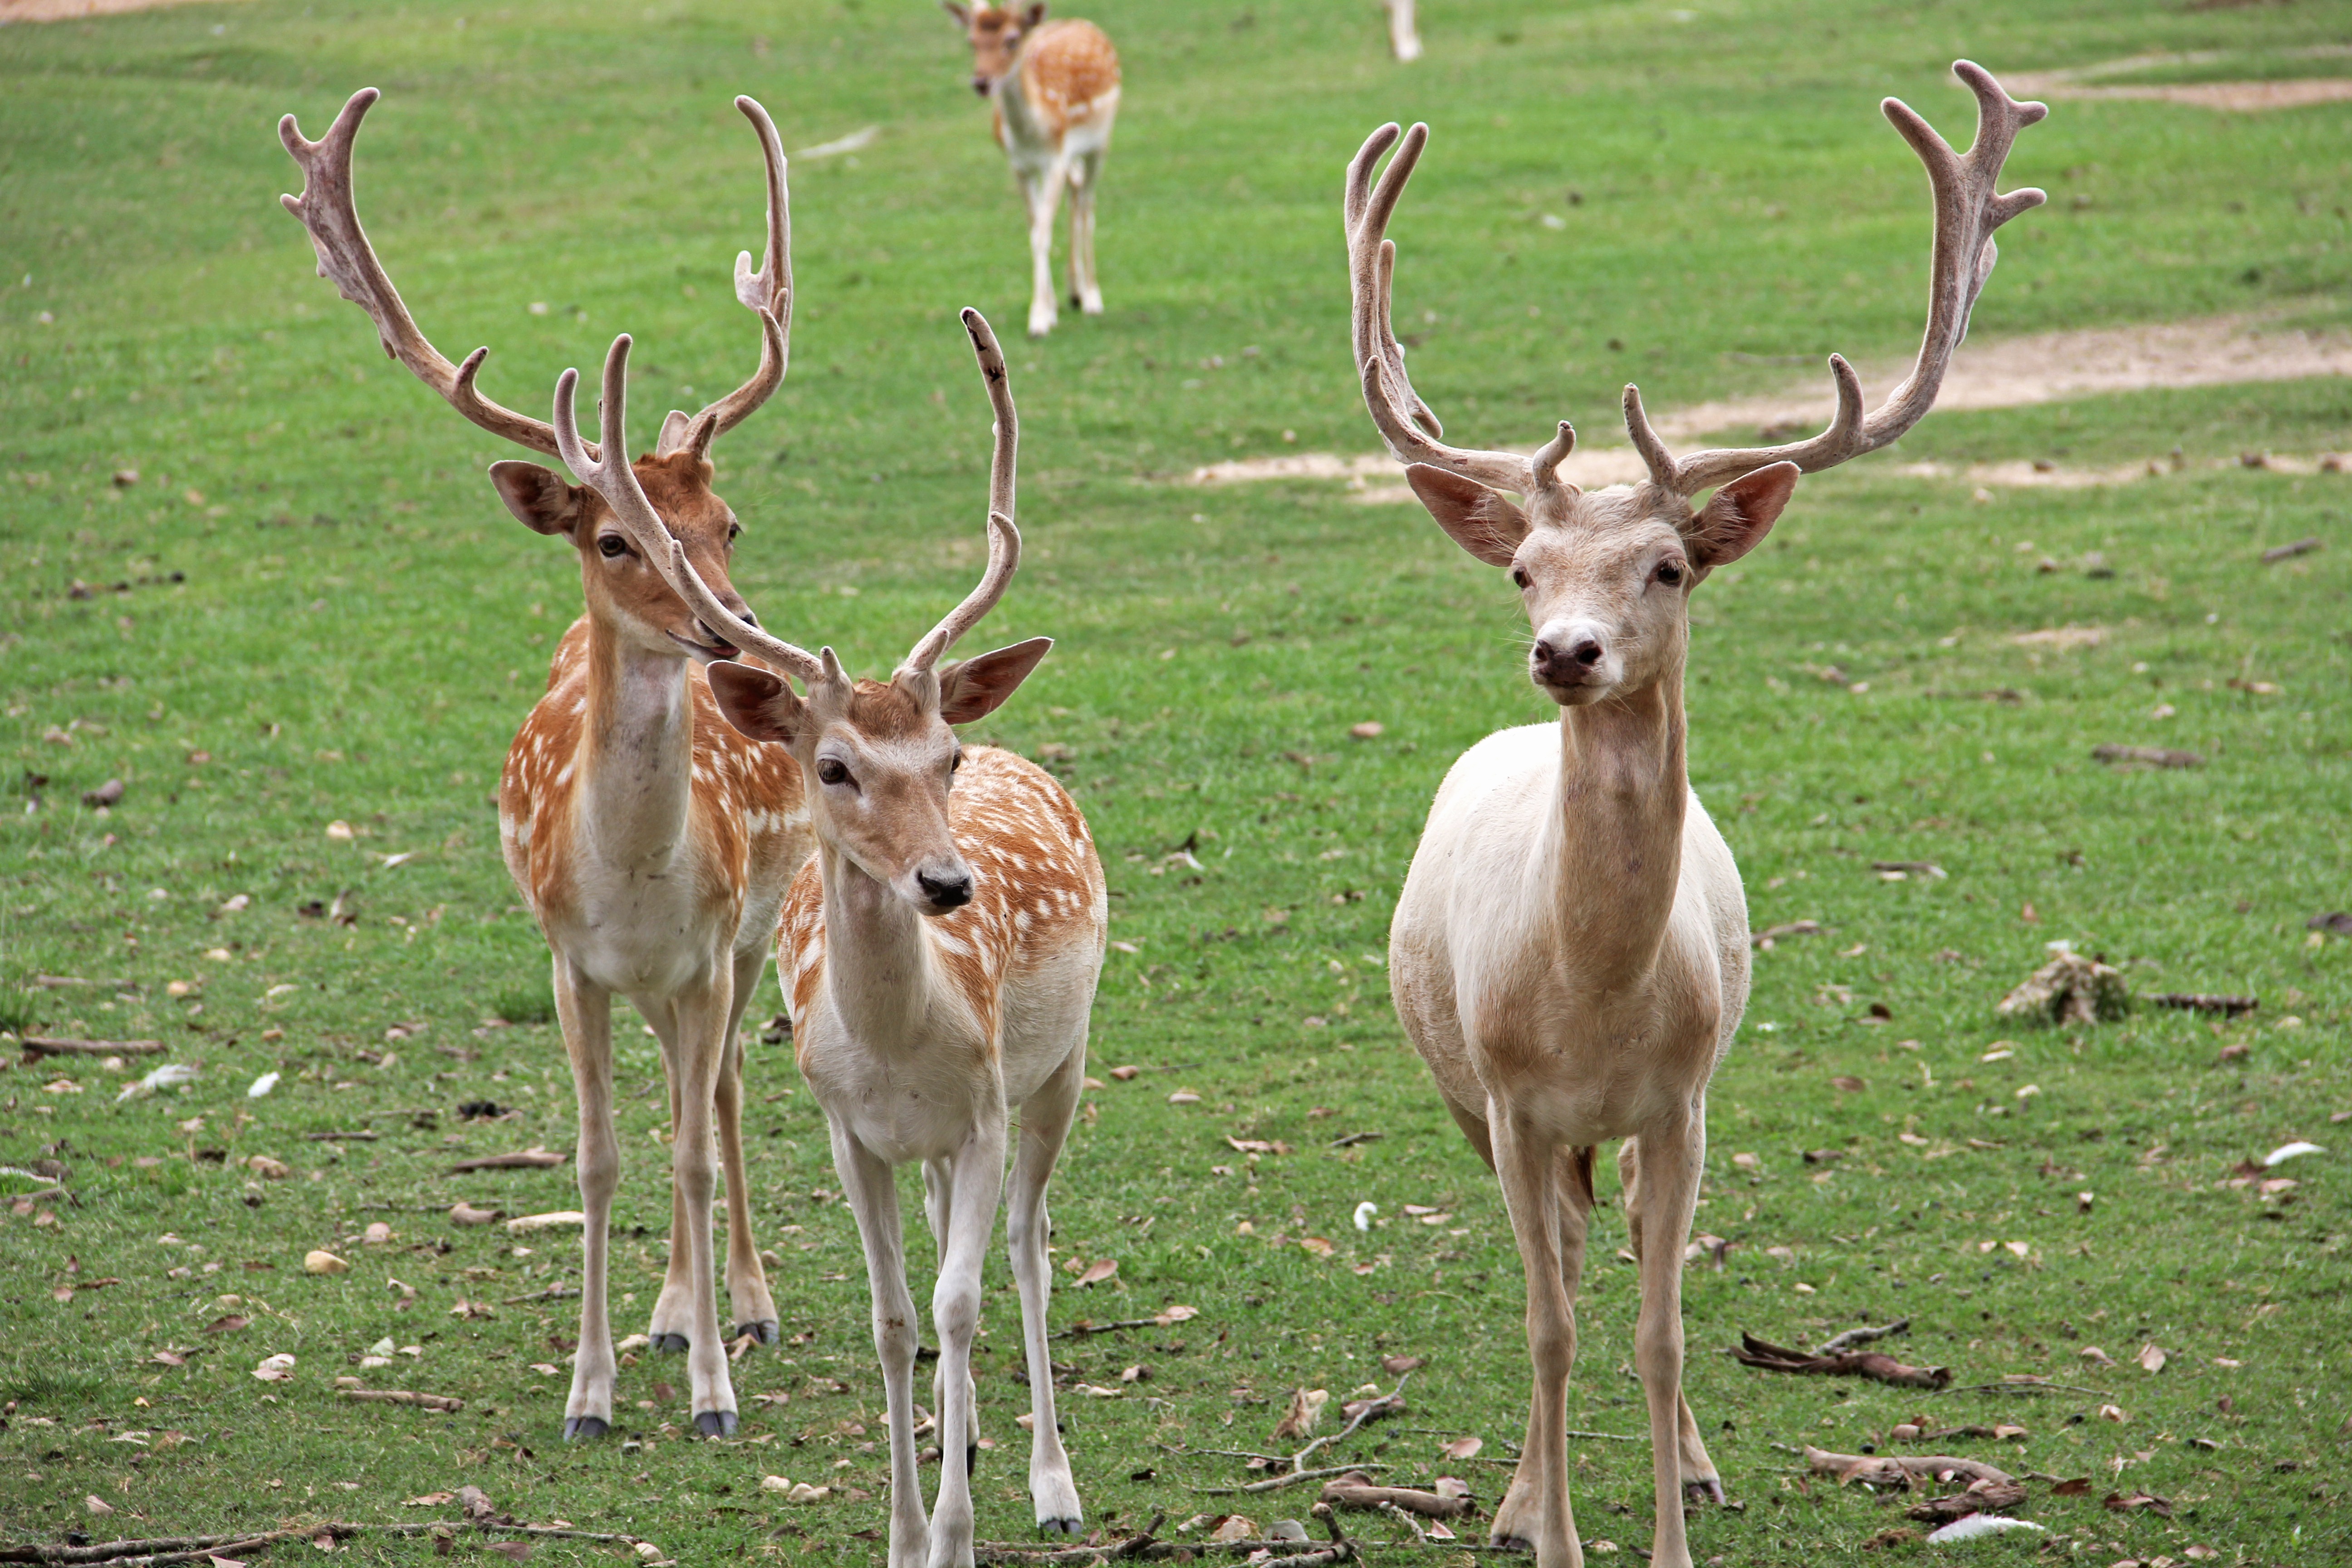
nature, field, animal, wildlife, deer, grazing, mammal, fauna, vertebrate, antlers, white tailed deer